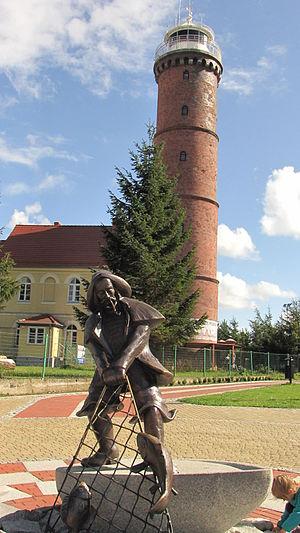
Le phare de Jarosławiec est un phare situé dans la ville de Jarosławiec. Le phare se trouve entre le phare de Darłowo et le phare d'Ustka.